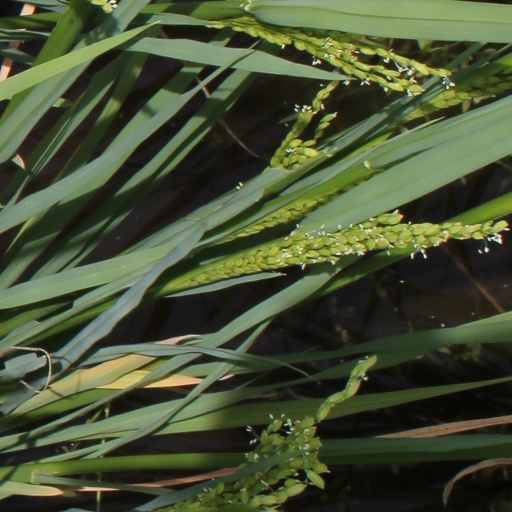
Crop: rice